U.S. Route 6 in Connecticut

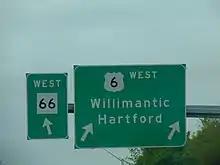
The sign at the start of the bypass in North Windham

I-84 was to be an expressway that would connect the modern I-384 with the modern US 6 Willimantic bypass. From here, I-84 would continue to Providence, Rhode Island. This idea was planned in the 1960s but abandoned in 2005.